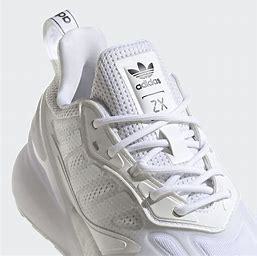
Brand: Adidas
Model: ZX 2K Boost 2